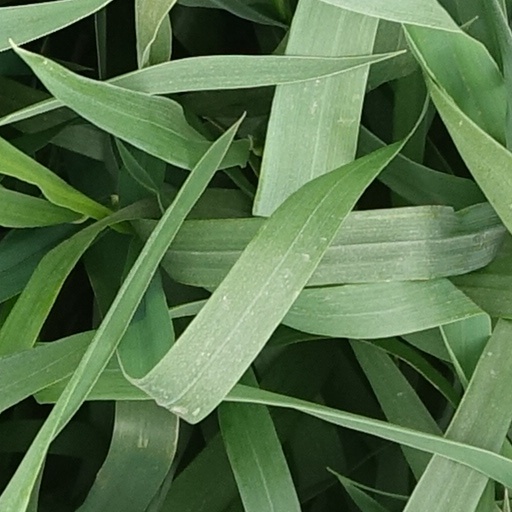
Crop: wheat